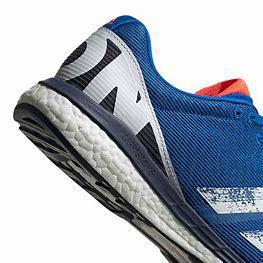
Brand: Adidas
Model: Adizero Boston 8